Populus alba

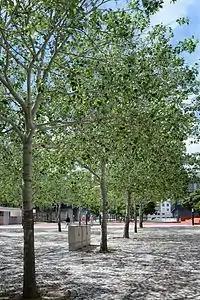
Alley of grey poplars

White poplar hybridizes with the closely related common aspen "Populus tremula"; the resulting hybrid, known as grey poplar ("Populus × canescens"), is intermediate between its parents, with a thin, grey, downy coating on the leaves, which are also much less deeply lobed than white poplar leaves. It exhibits marked hybrid vigour, reaching tall and a trunk diameter over , much larger than either of its parents. Most grey poplars in cultivation are male, but female trees occur naturally and some of these are also propagated.